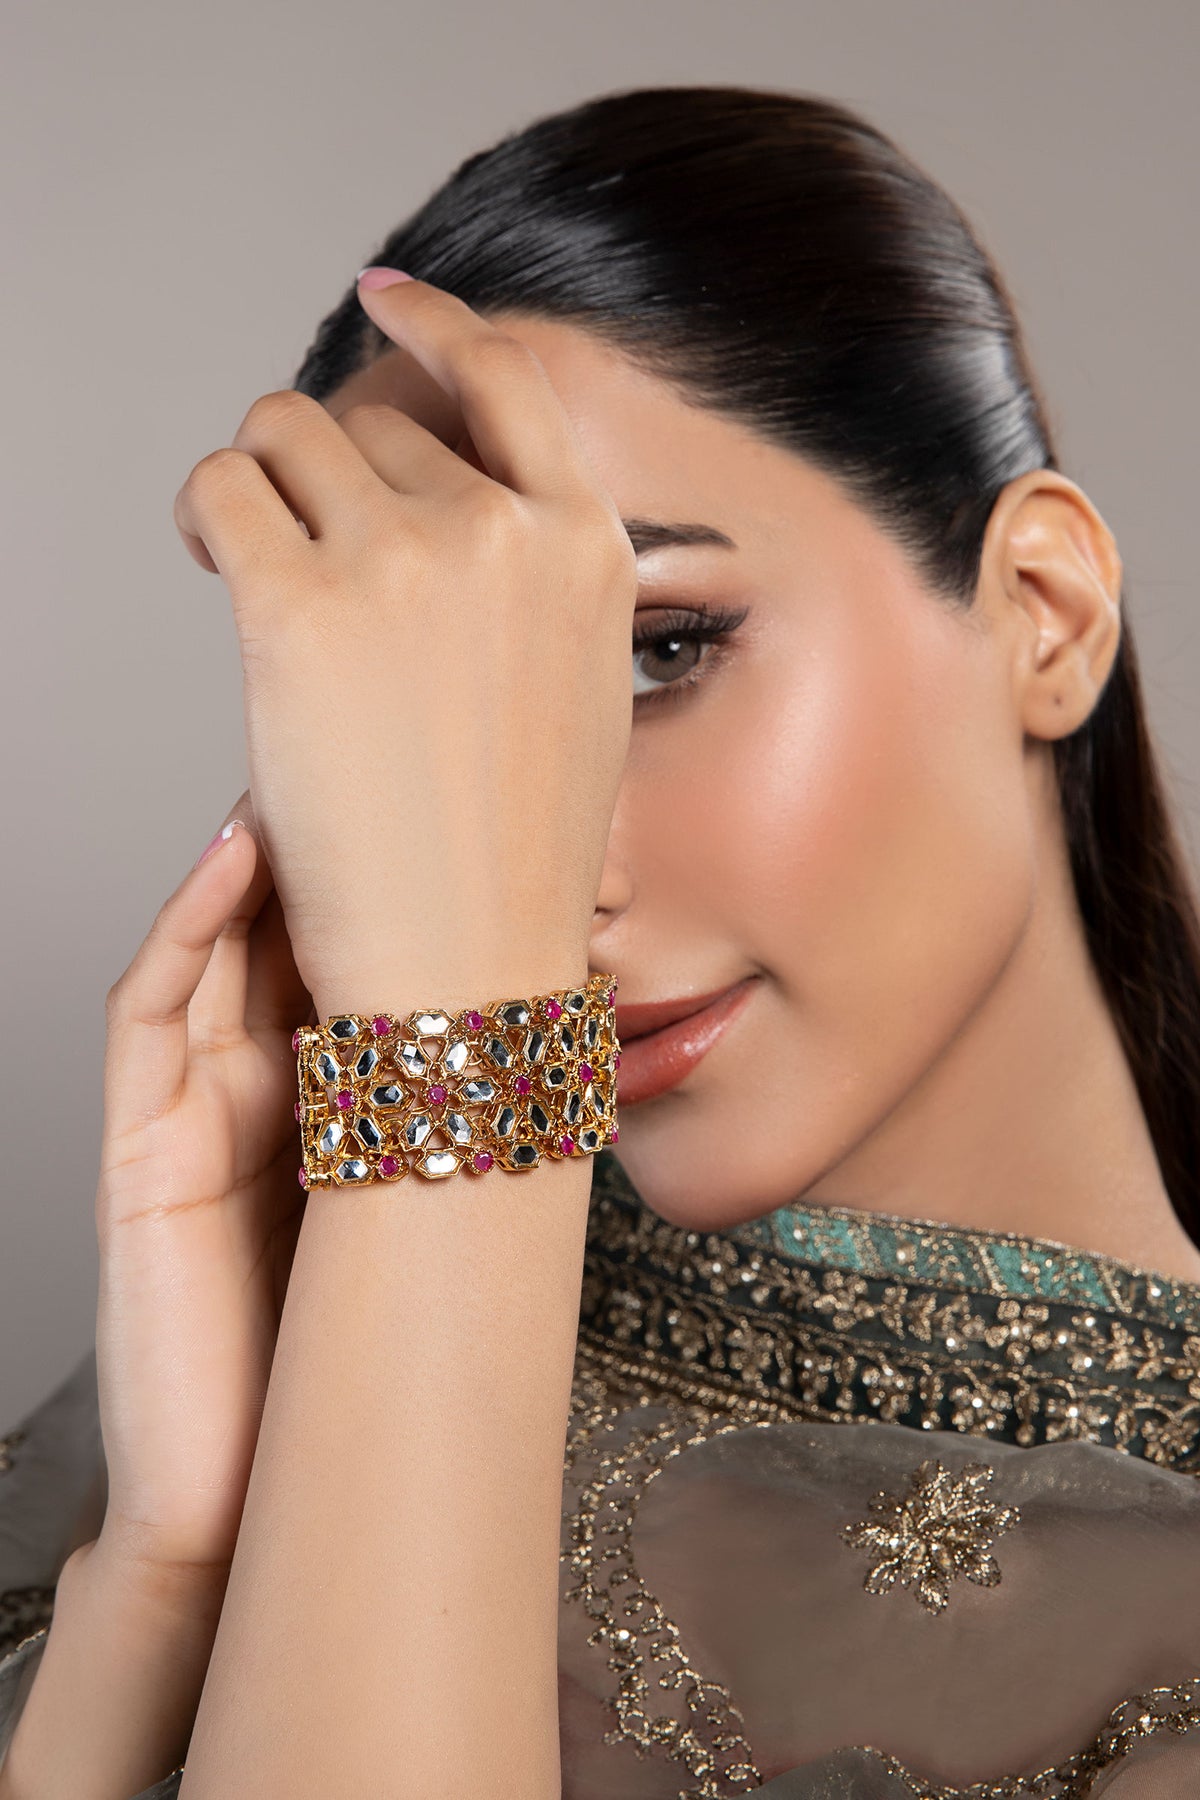
gold multi kundan bracelet